Liberal Party of Australia

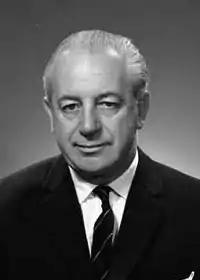
Harold Holt, Prime Minister 1966–67

In 1951, during the early stages of the Cold War, Menzies spoke of the possibility of a looming third world war. The Menzies government entered Australia's first formal military alliance outside of the British Commonwealth with the signing of the ANZUS Treaty between Australia, New Zealand and the United States in San Francisco in 1951. External Affairs Minister Percy Spender had put forward the proposal to work along similar lines to the NATO Alliance. The Treaty declared that any attack on one of the three parties in the Pacific area would be viewed as a threat to each, and that the common danger would be met in accordance with each nation's constitutional processes. In 1954, the Menzies government signed the South East Asia Collective Defence Treaty (SEATO) as a South East Asian counterpart to NATO. That same year, Soviet diplomat Vladimir Petrov and his wife defected from the Soviet embassy in Canberra, revealing evidence of Russian spying activities; Menzies called a Royal Commission to investigate.